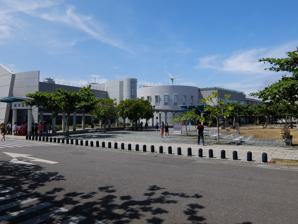
Building: Taipower Exhibit Center in Southern Taiwan
Country: Unknown
Year built: 2005
Science center in Hengchun, Pingtung County, Taiwan Taipower Exhibit Center in Southern Taiwan 台電南部展示館 General information Type science center Location Hengchun , Pingtung County , Taiwan Coordinates 21°56′57.0″N 120°44′39.8″E / 21.949167°N 120.744389°E / 21.949167; 120.744389 Opened 31 August 2005 Owner Taiwan Power Company Website Official website (in Chinese) The Taipower Exhibit Center in Southern Taiwan ( simplified Chinese : 台电南部展示馆 ; traditional Chinese : 台電南部展示館 ; pinyin : Táidiàn Nánbù Zhǎnshì Guǎn ) is a science center about Taiwan electricity sector in Hengchun Township , Pingtung County , Taiwan . The center is owned by Taiwan Power Company . History The center was opened on 31 August 2005. Architecture The center features exhibition hall, movie theater and an outdoor solar panel . Exhibitions The center exhibits various information regarding electricity sectors in Taiwan, ranging from electric power overview, electricity generation , nuclear power , radioactive waste etc. See also List of tourist attractions in Taiwan List of science centers#Asia References